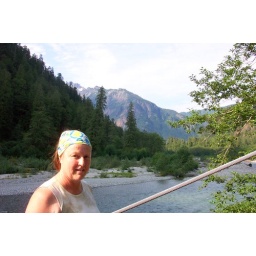
Yvonne on the Baker River bridge where we hiked around the end of the lake on Friday